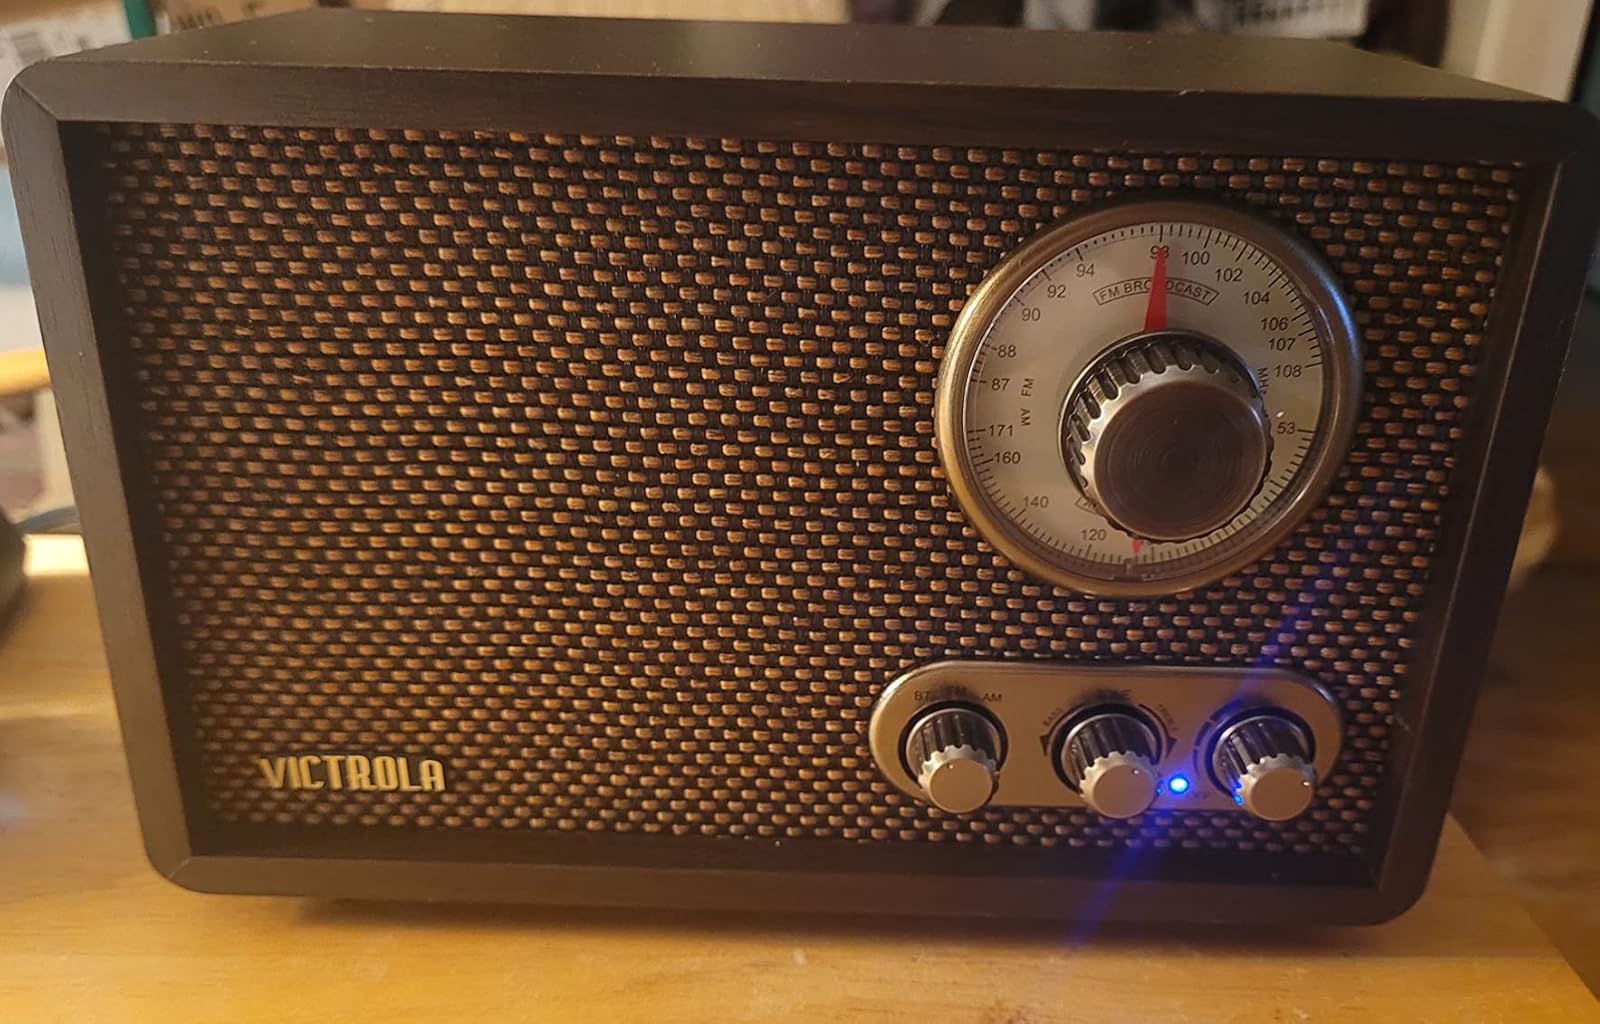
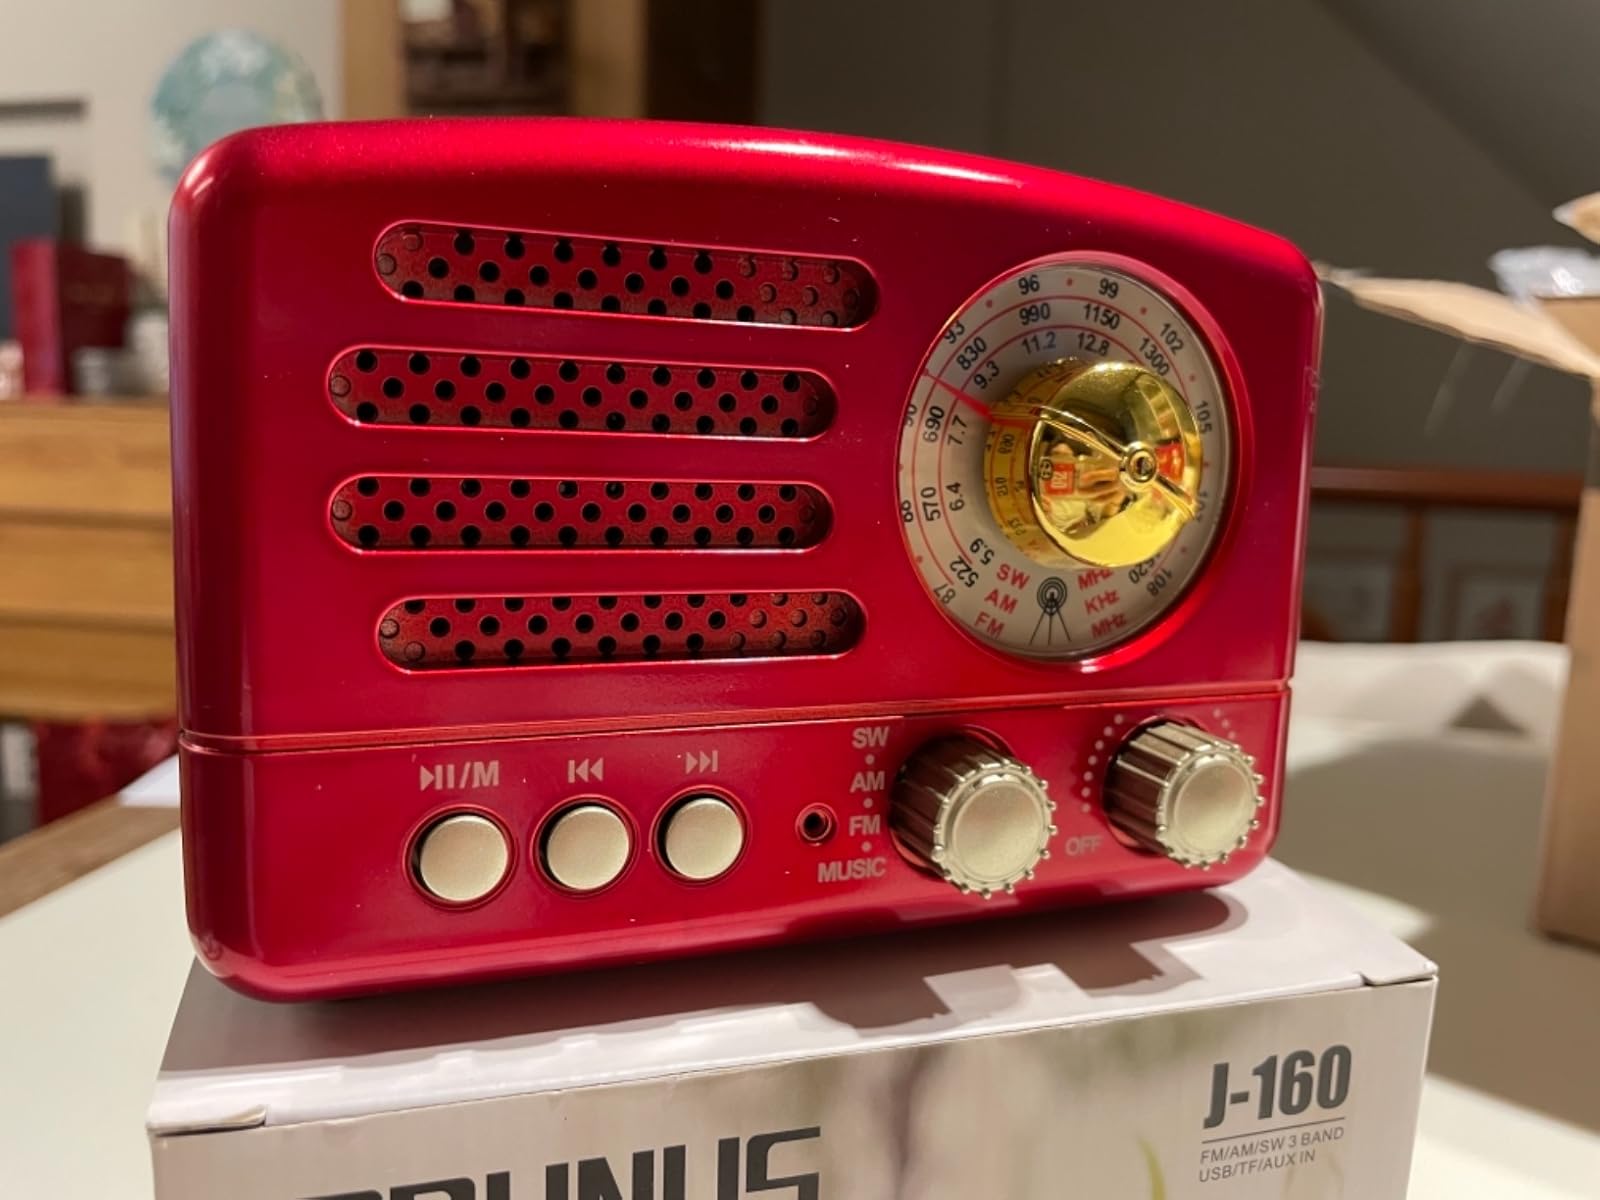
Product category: radio
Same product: no